Walter De Maria

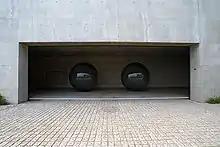
"Seen/Unseen Known/Unknown" at Benesse House, Naoshima, Kagawa prefecture, Japan

Walter Joseph De Maria (October 1, 1935July 25, 2013) was an American artist, sculptor, illustrator and composer, who lived and worked in New York City. Walter de Maria's artistic practice is connected with minimal art, conceptual art, and land art of the 1960s.